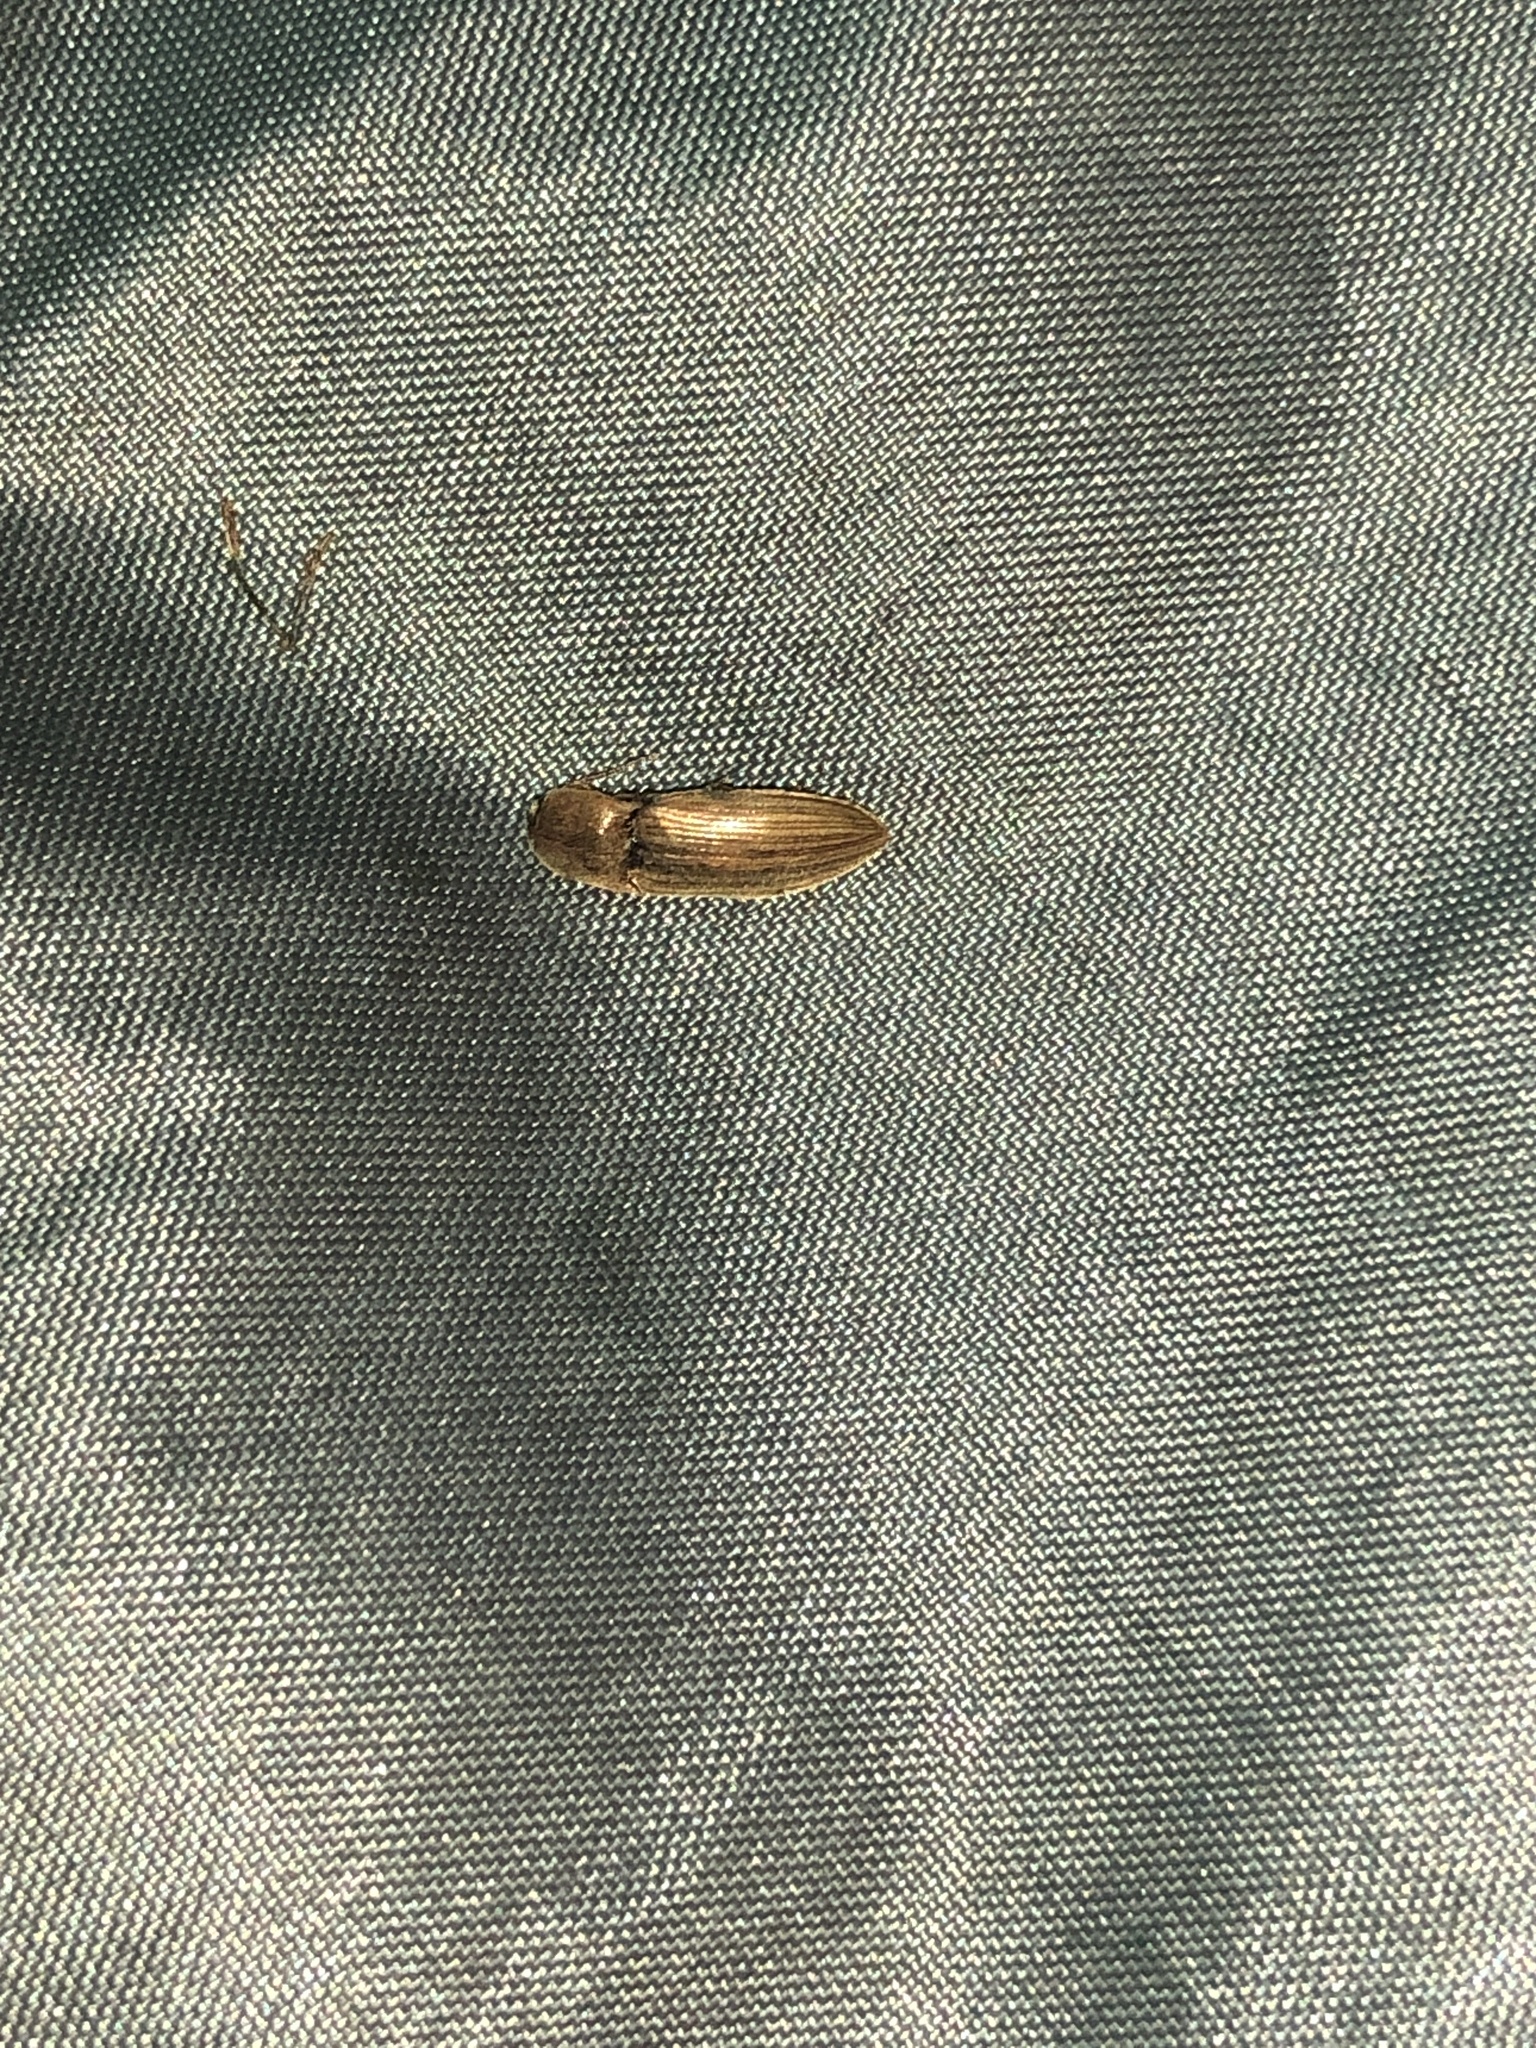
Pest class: clickbeetles_wireworms